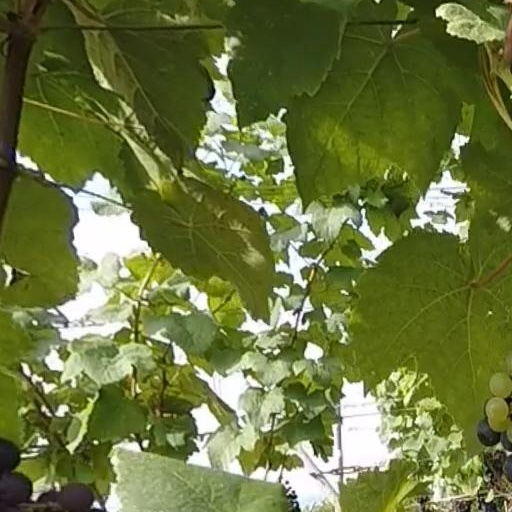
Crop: grape